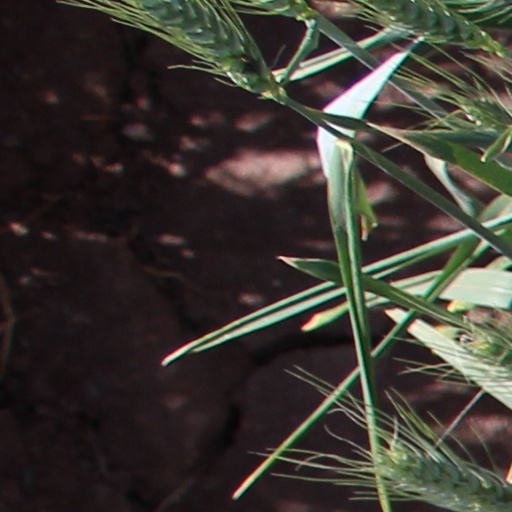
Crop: wheat